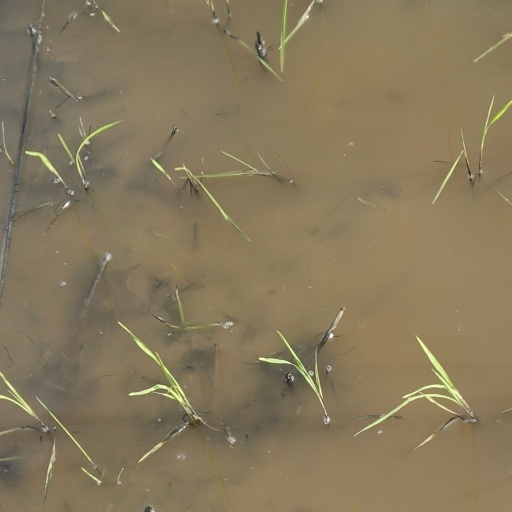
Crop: rice